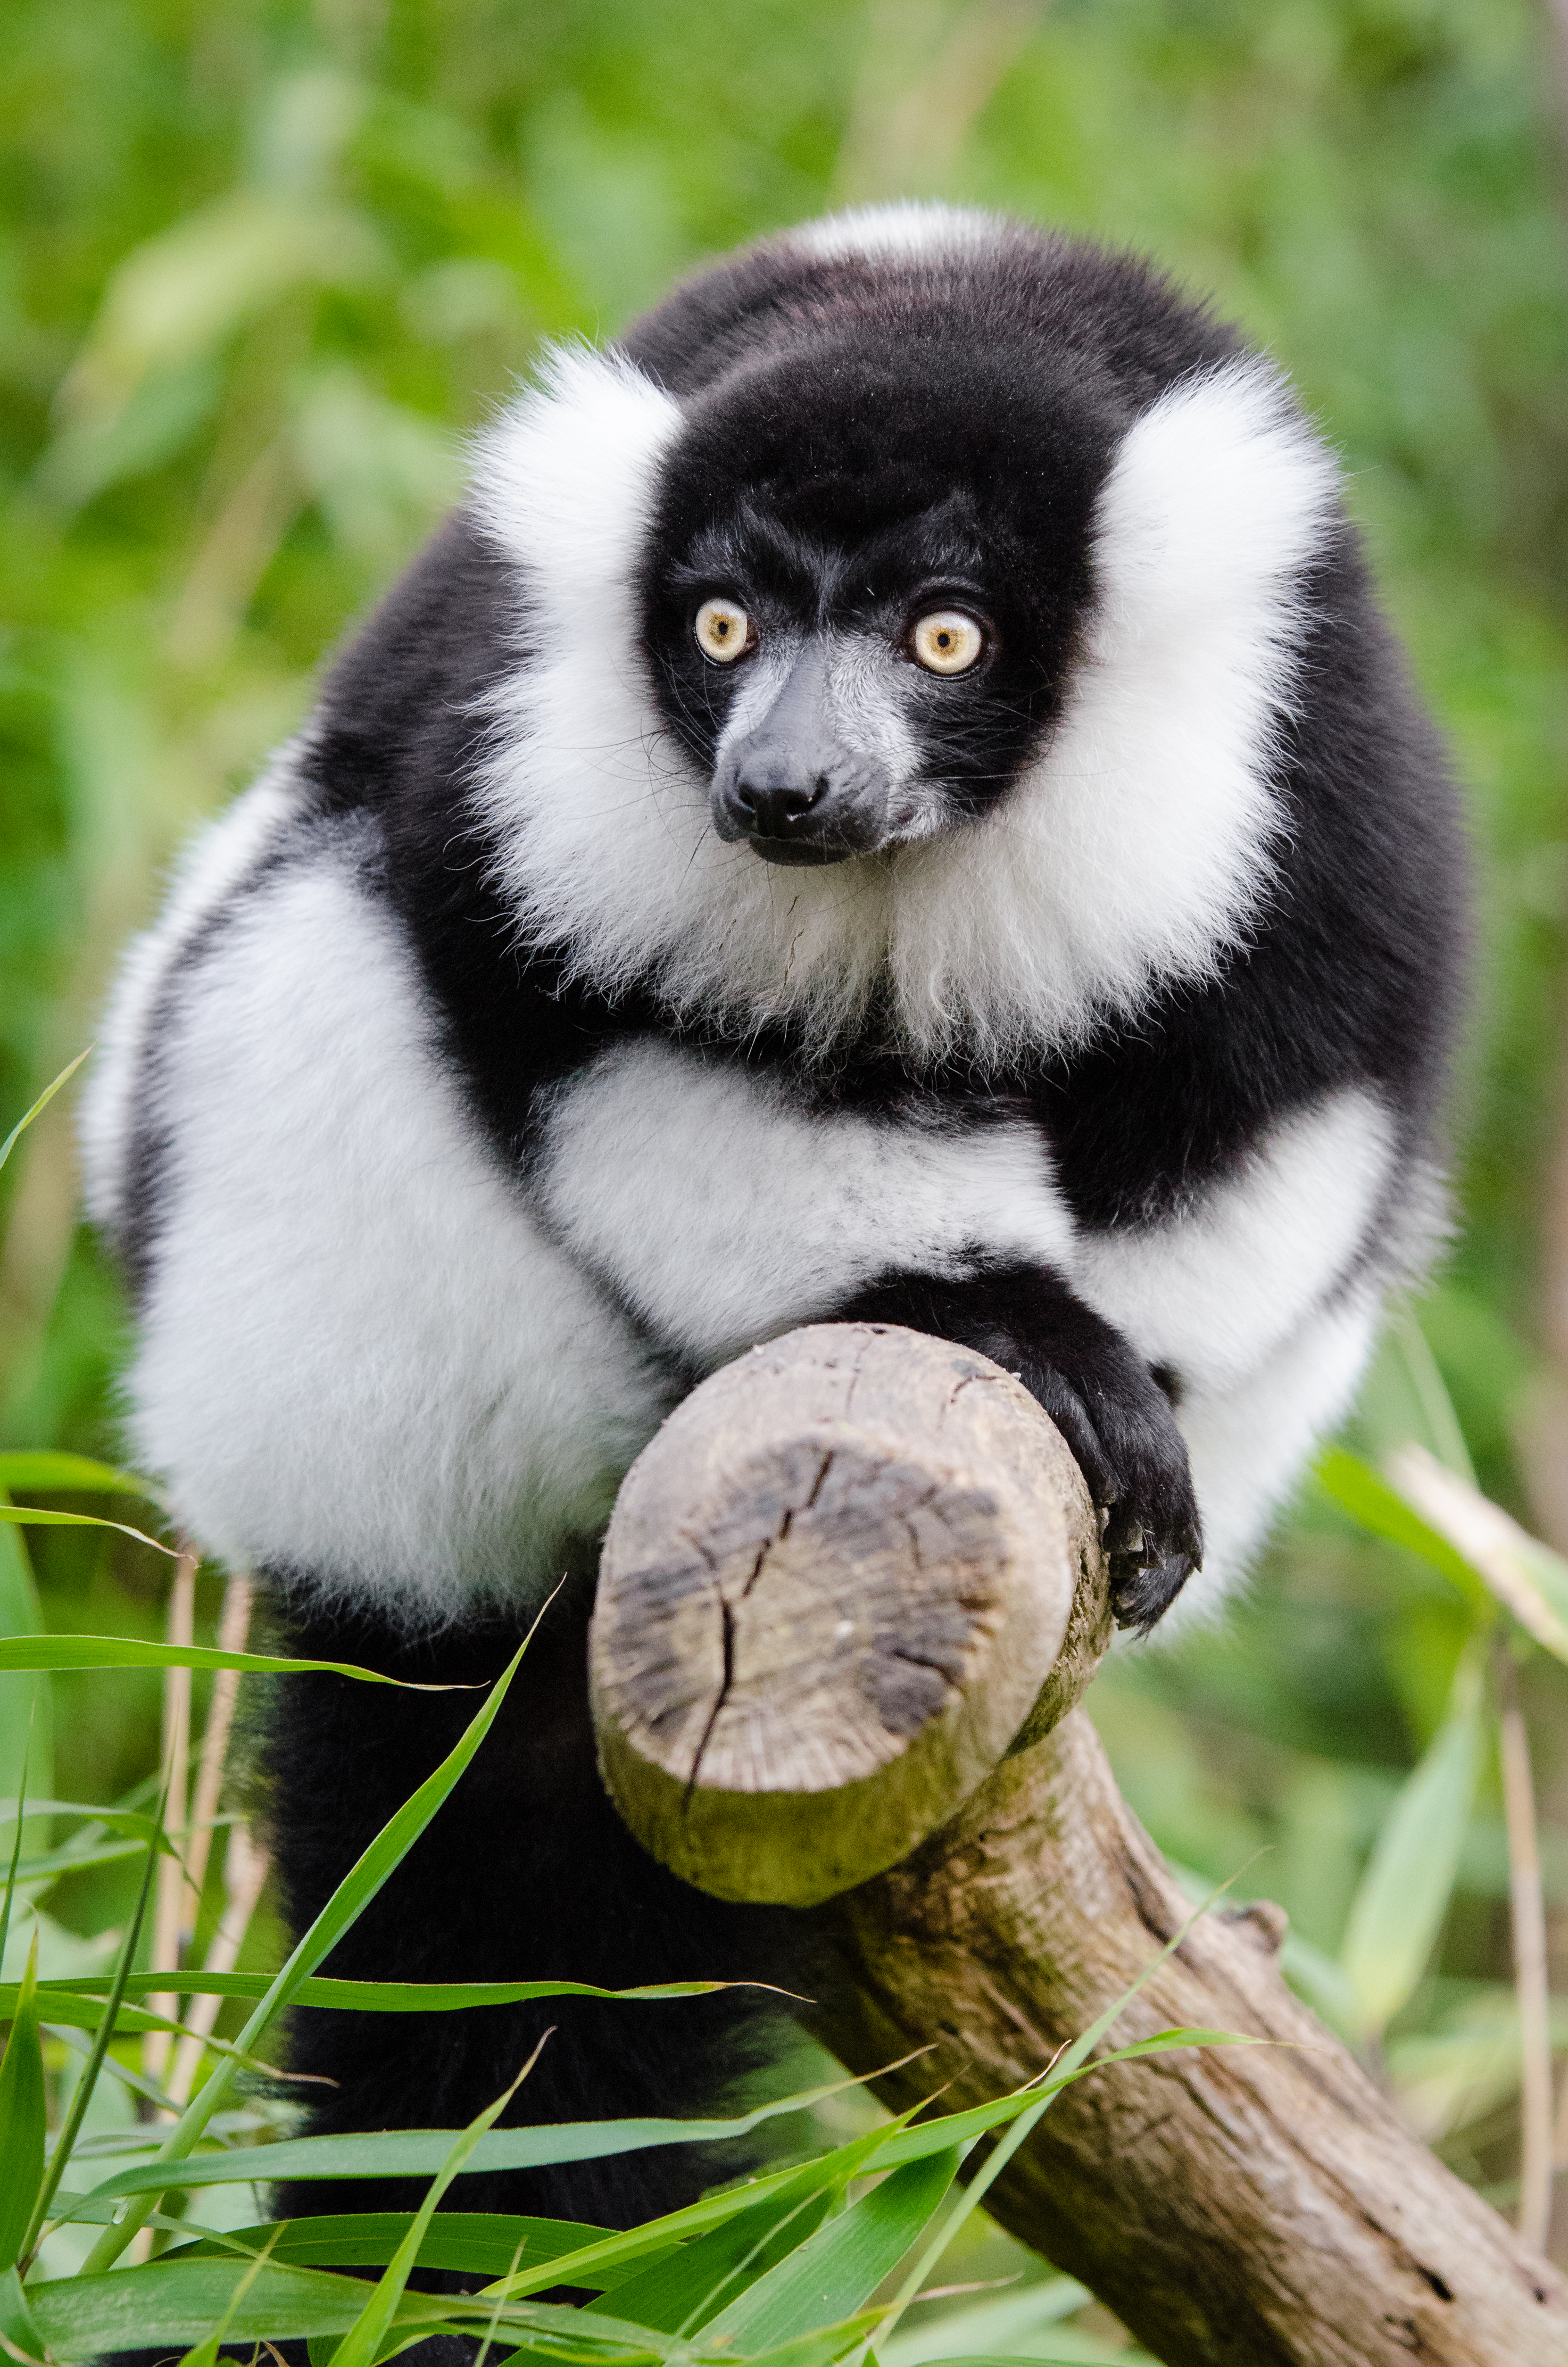
bokeh, wildlife, beak, mammal, fauna, primate, gibbon, endangered, madagascar, vertebrate, germany, lemur, lemurs, critically, d7000, new world monkey